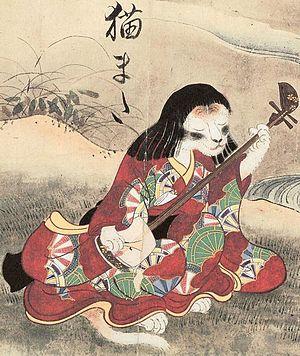
Hyakkai zukan est une série de rouleaux illustrés peints durant l'époque d'Edo par l'artiste Sawaki Sūshi. Achevés en 1737, ces parchemins représentent un bestiaire surnaturel : fantômes, esprits et divers monstres dont les descriptions sont issues de la littérature, du folklore, et d'autres illustrations. Ces travaux ont eu une forte influence sur l'imagerie des yōkai au Japon sur plusieurs générations, par exemple l'artiste Toriyama Sekien.
Le nekomata est un type de fantôme légendaire en forme de chat, issu du folklore japonais et des kaidans classiques. Le bakeneko est parfois confondu avec lui.
Cette liste regroupe toutes les créatures mentionnées comme des yōkai au Japon.